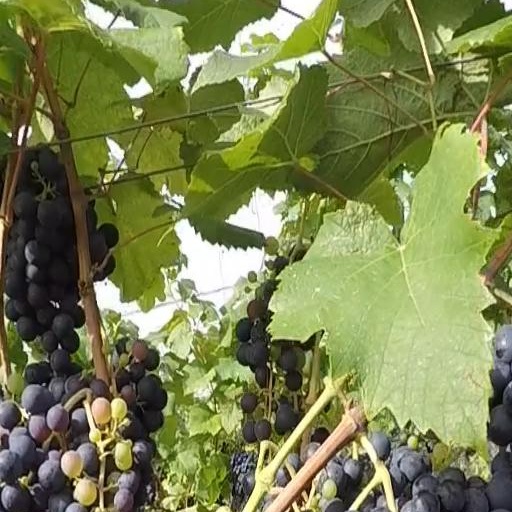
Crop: grape